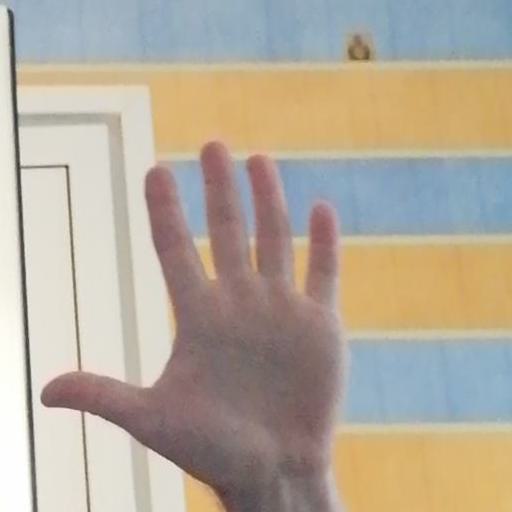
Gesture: palm